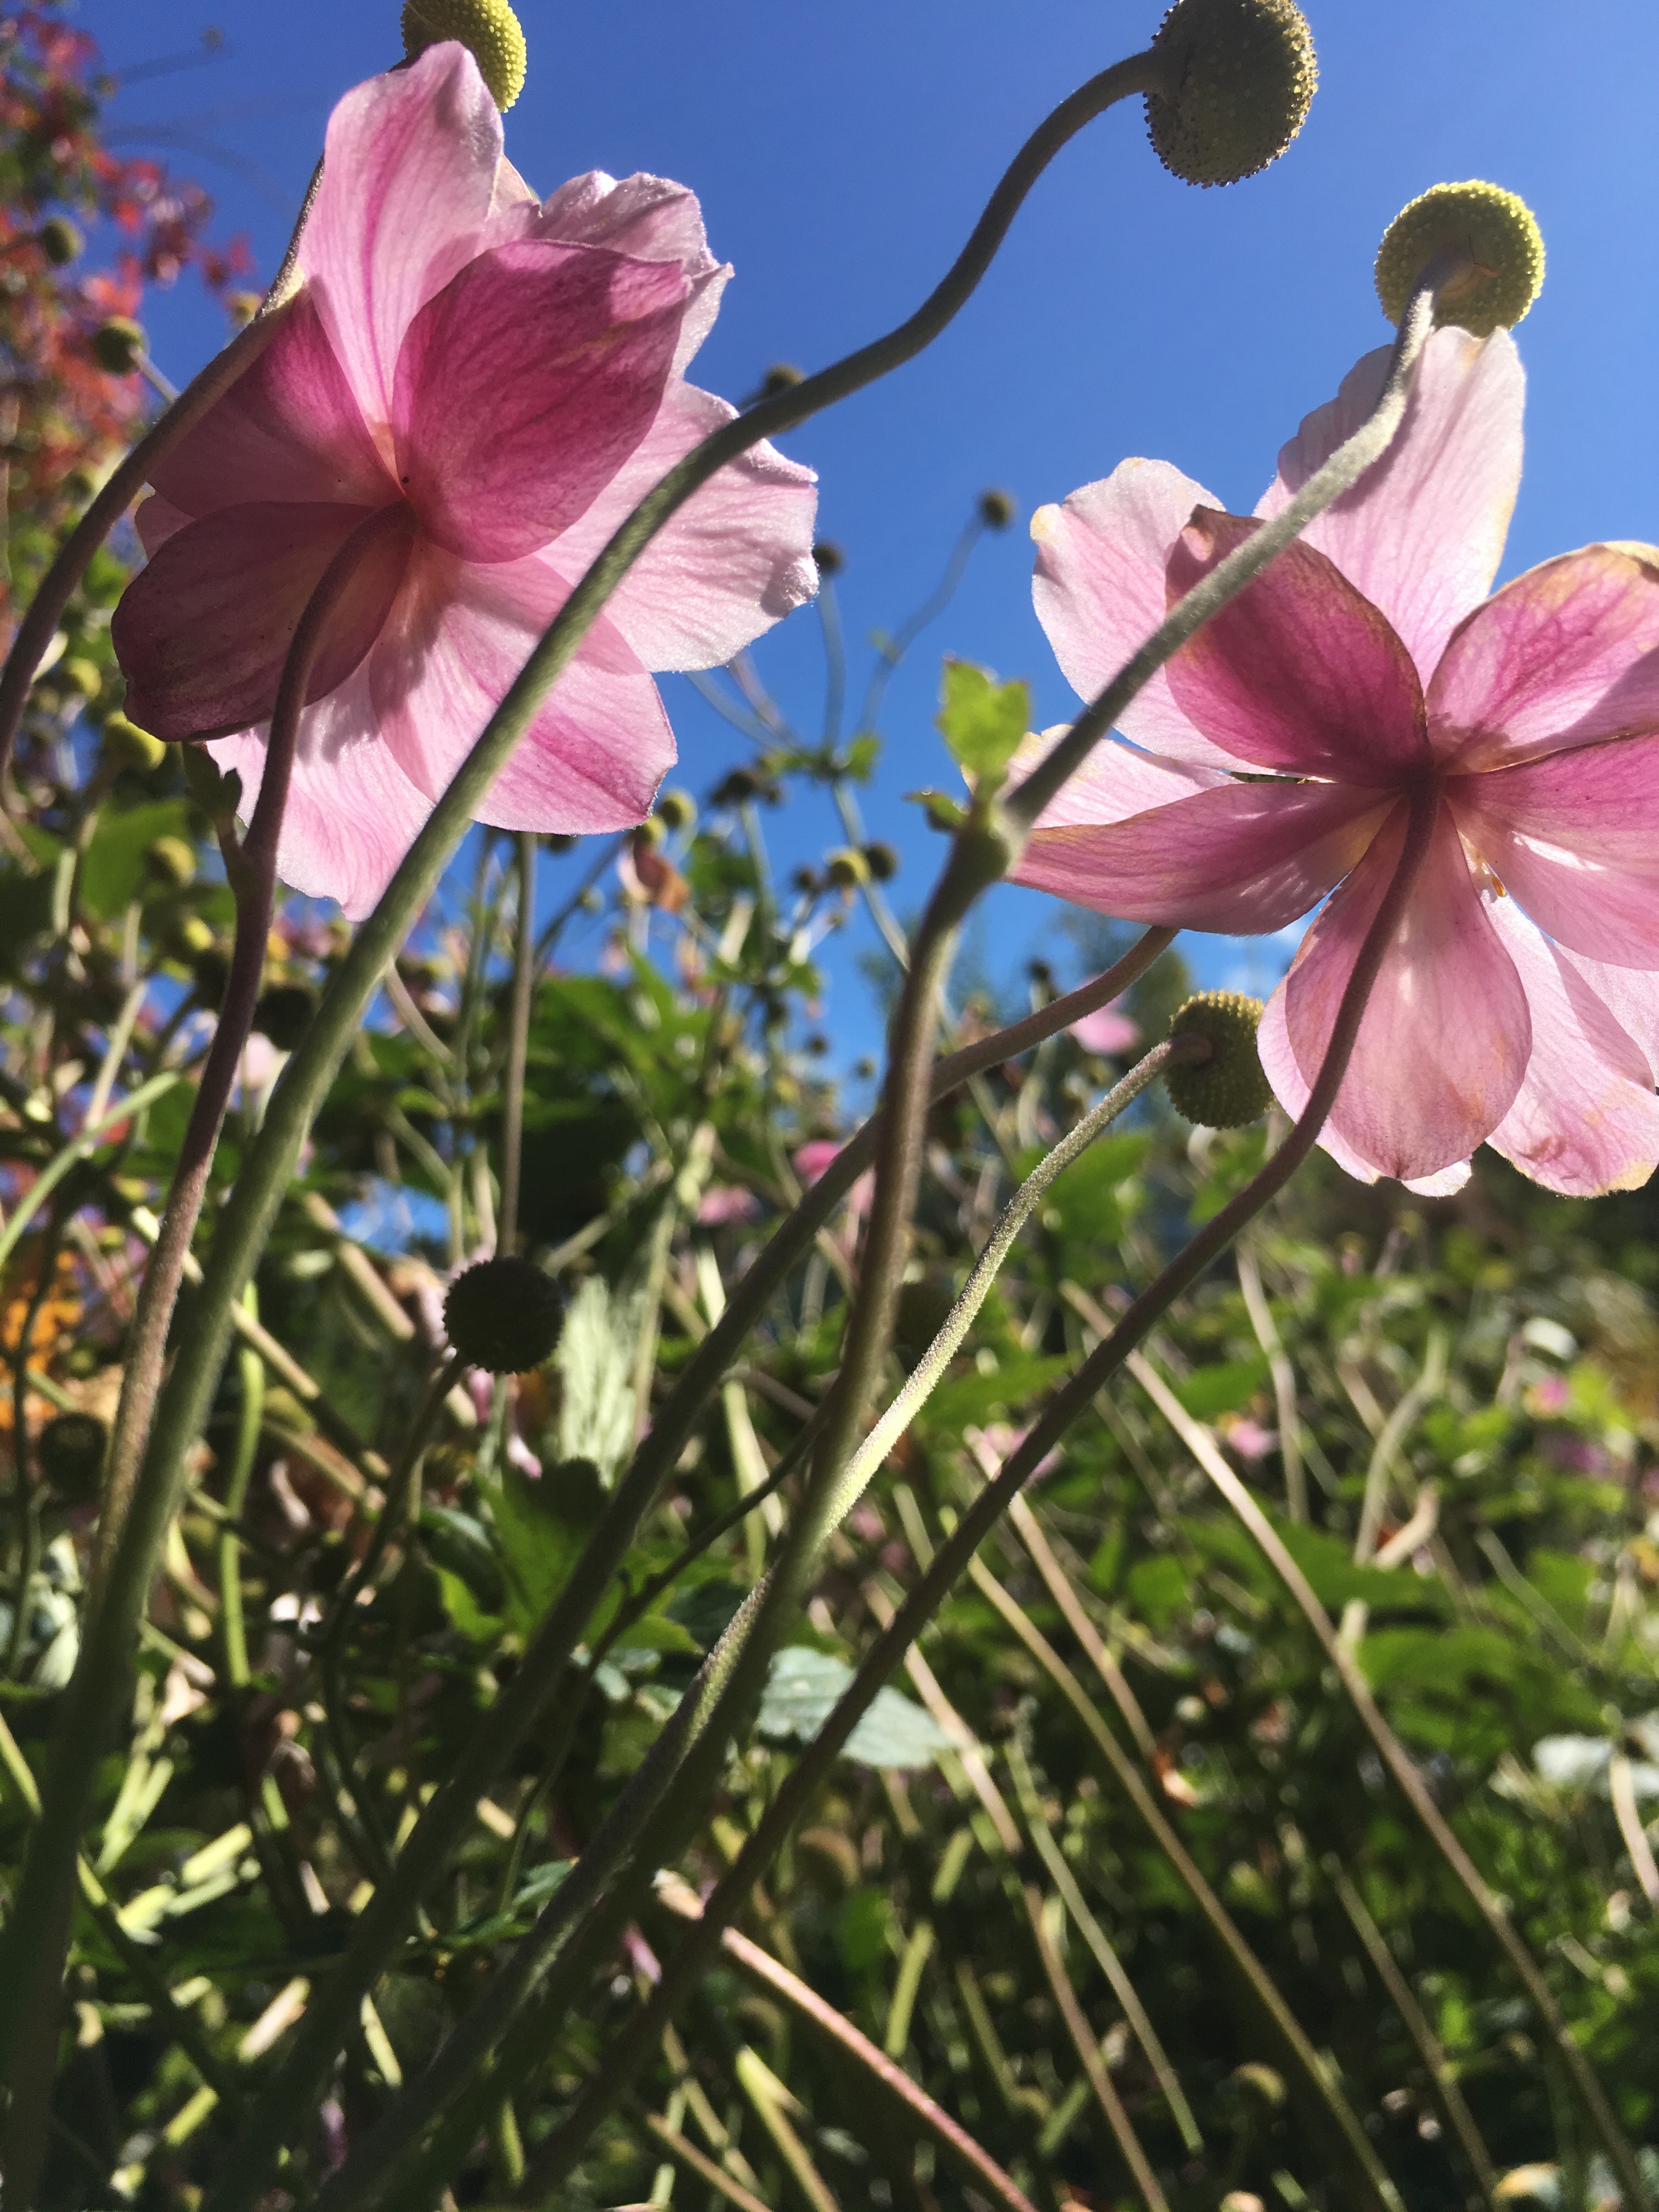
blossom, plant, meadow, flower, petal, botany, garden, flora, wildflower, violet, autumn flowers, garden plant, flowering plant, mallow, land plant